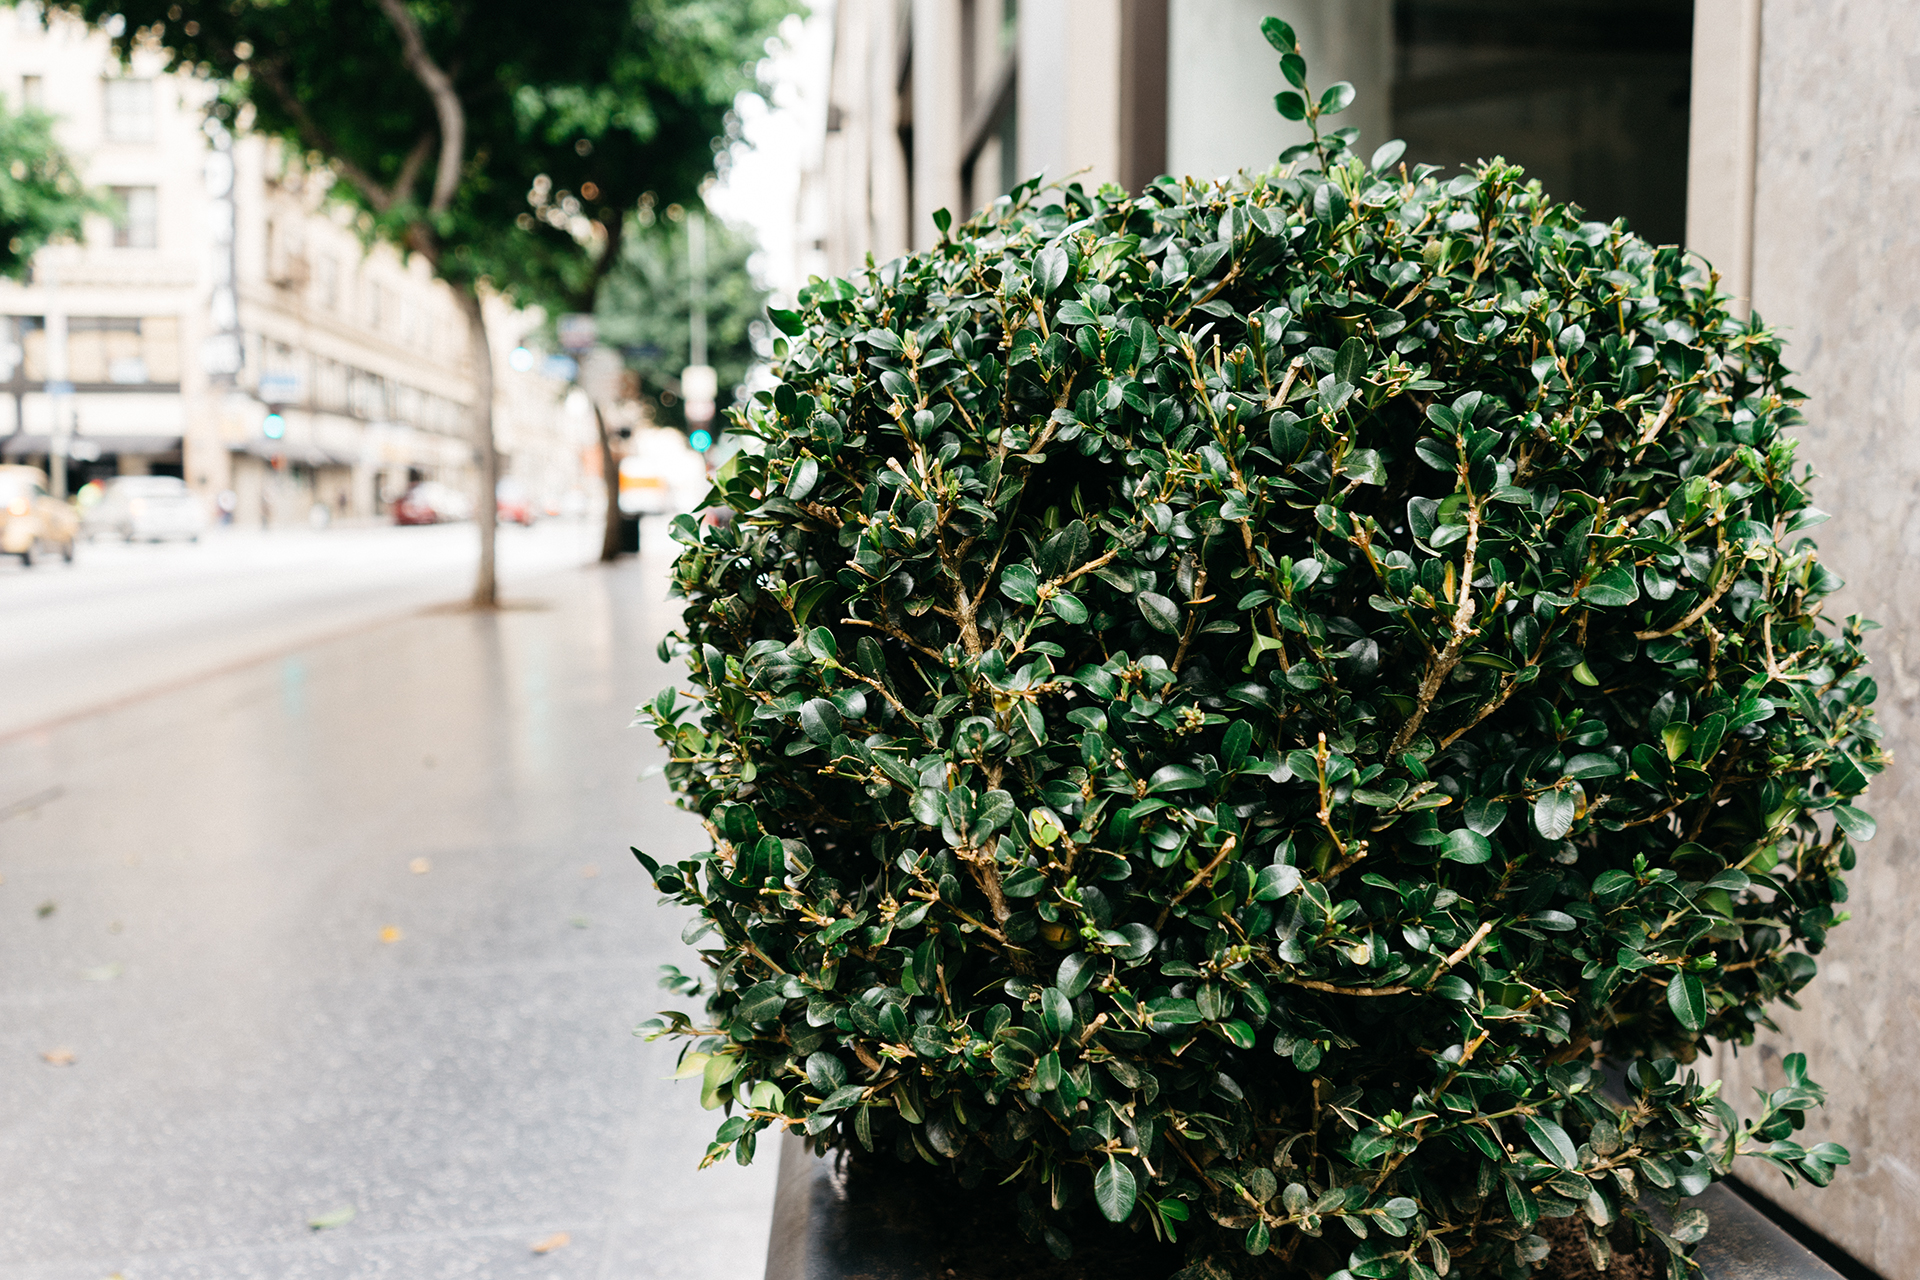
tree, grass, plant, leaf, sidewalk, flower, bush, green, ivy, botany, garden, flora, shrub, flowering plant, woody plant, land plant